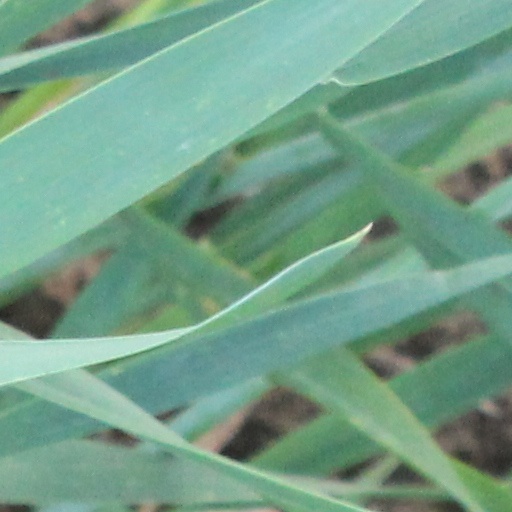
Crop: wheat